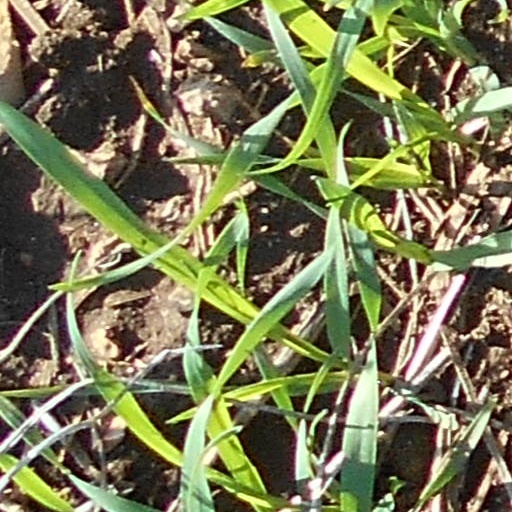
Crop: wheat